Powerless (TV series)

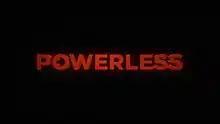

Powerless is an American sitcom television series developed by Ben Queen, that aired on NBC from February 2, to April 20, 2017. The series was a sitcom set within the world of the DC Universe. The pilot, which was greenlit in August 2015, was ordered to series on May 11, 2016. On April 25, 2017, NBC pulled the final three episodes of the series from its schedule, with no indication whether they would be rescheduled at a later date. The series was officially cancelled on May 11. The unaired episodes were made available on TVNZ OnDemand later that same day.